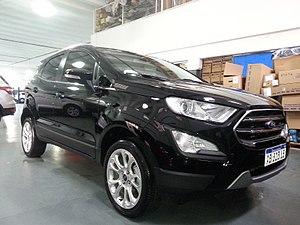
Le Ford EcoSport est un SUV produit par le constructeur automobile américain Ford.
Ford of Europe AG est la filiale européenne de Ford fondée en 1967, dont le siège est à Cologne, Allemagne.